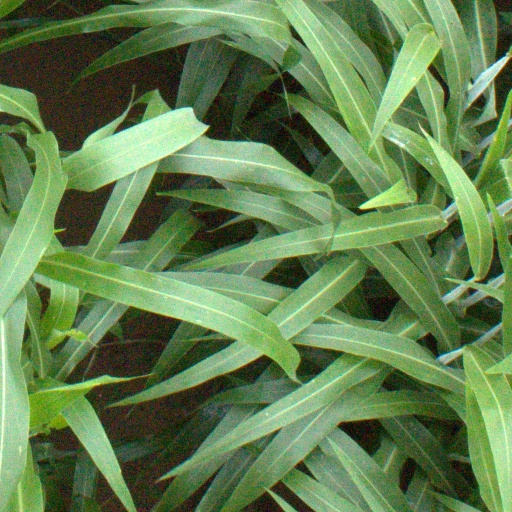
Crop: sorghum